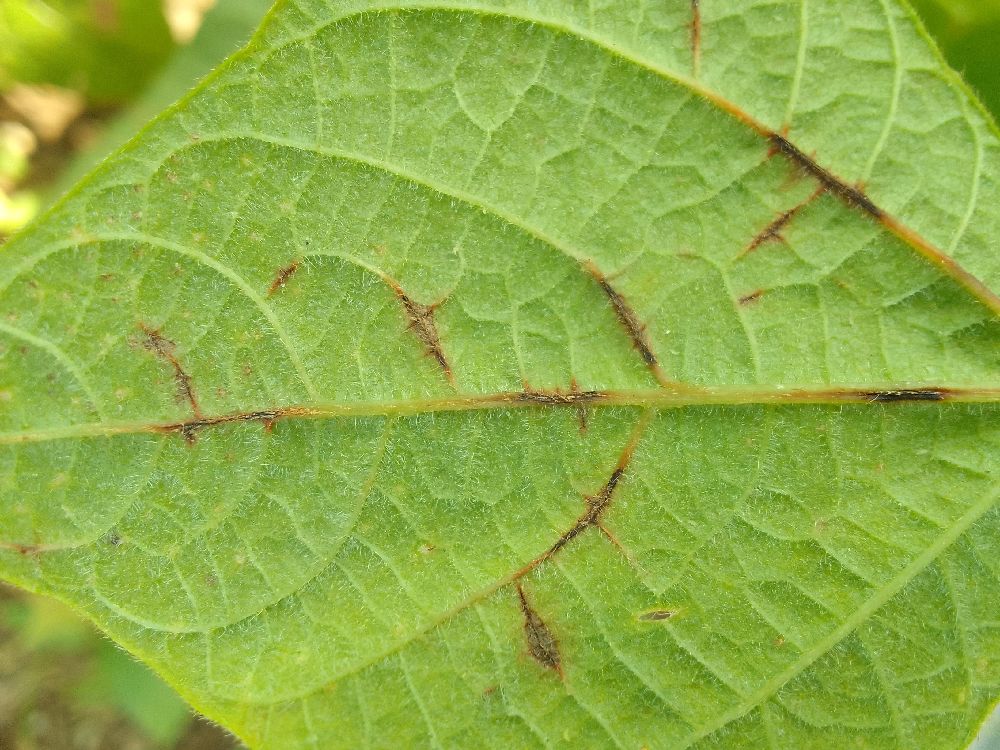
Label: anthracnose